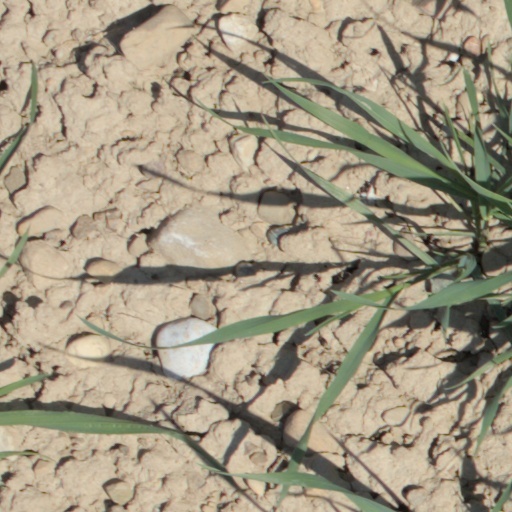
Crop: wheat